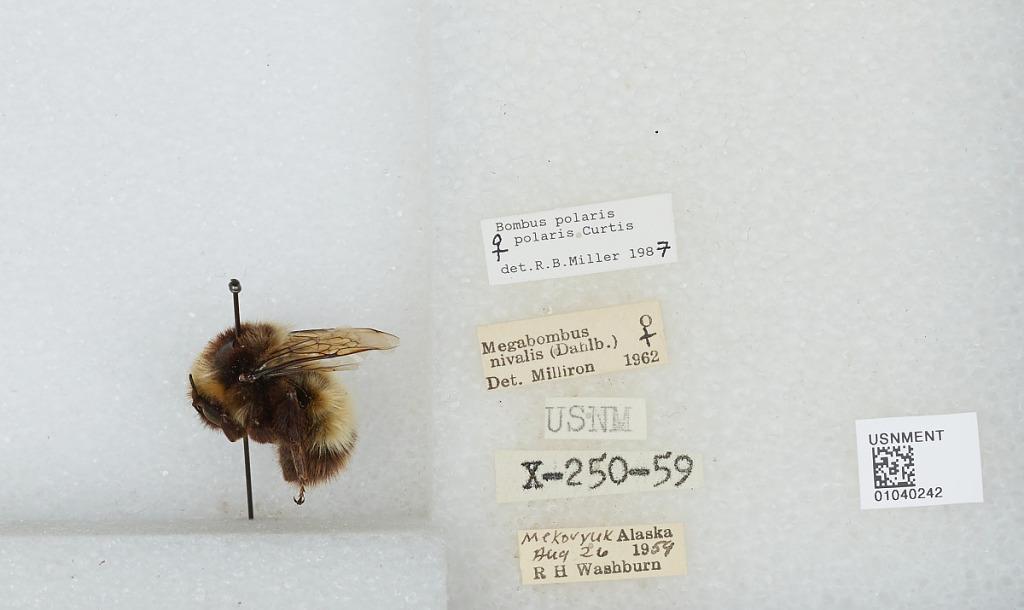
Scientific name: Bombus (Alpinobombus) polaris Curtis
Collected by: R. Washburn
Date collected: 1959-8-26
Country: United States
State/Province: Alaska
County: Bethel
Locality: Mekoryuk
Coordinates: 60.3892, -166.207
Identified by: Milliron